Mitch Fifield

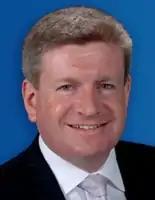
Fifield during his parliamentary career

On 31 March 2004, Fifield was appointed by the Parliament of Victoria under section 15 of the Australian Constitution to fill the casual vacancy in the Australian Senate caused by the resignation in February 2004 of Richard Alston. Fifield was re-elected at the 2007 federal election. After the 2010 election, Fifield was appointed the Shadow Minister for Disabilities, Carers and the Voluntary Sector and Manager of Opposition Business in the Senate.